Russulaceae

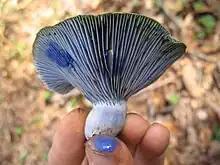
The finger of a hand are holding a light blue mushroom. On the tip of the thumb is a bright-blue colored substance somewhat resembling paint. Two fingertip-sized areas on the under surface of the mushroom have a dark blue discoloration.

Fruitbodies of Russulaceae have been the subject of natural product research, and different classes of organic compounds have been isolated from them.